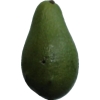
Label: green_avocado